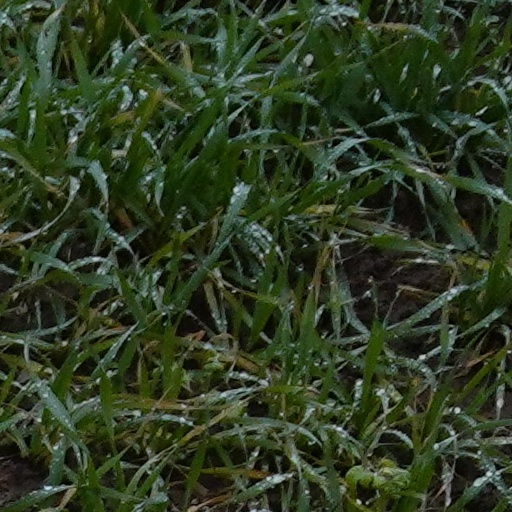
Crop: wheat